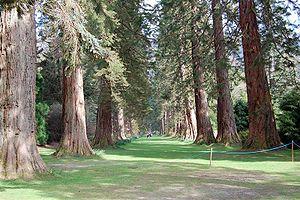
Le jardin botanique royal d’Édimbourg ou Royal Botanic Garden Edinburgh est une institution scientifique œuvrant pour l'étude et la conservation des plantes. Il occupe 4 sites distincts : le jardin principal situé à Édimbourg et trois jardins régionaux disséminés en Écosse.